Tick, Tick, Tick (film)

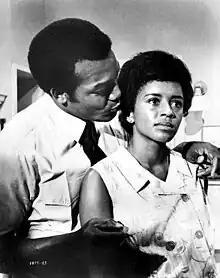
Jim Brown and Janet MacLachlan in "...tick...tick...tick..." - publicity still, 1970

Screenwriter and producer James Lee Barrett also created the television adaptation of "In the Heat of the Night".